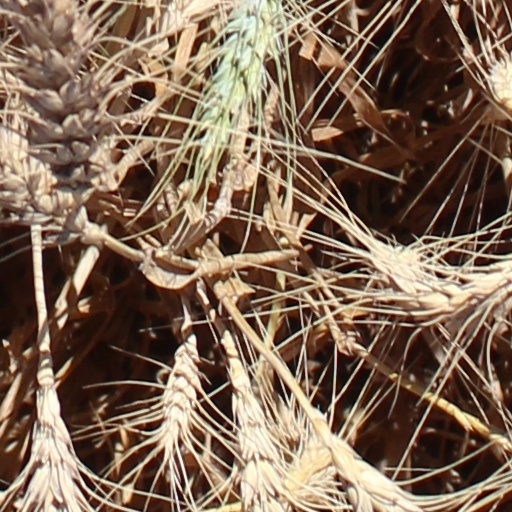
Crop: wheat